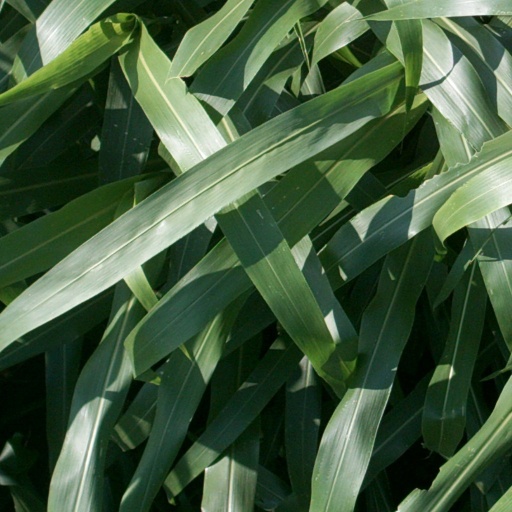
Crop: sorghum